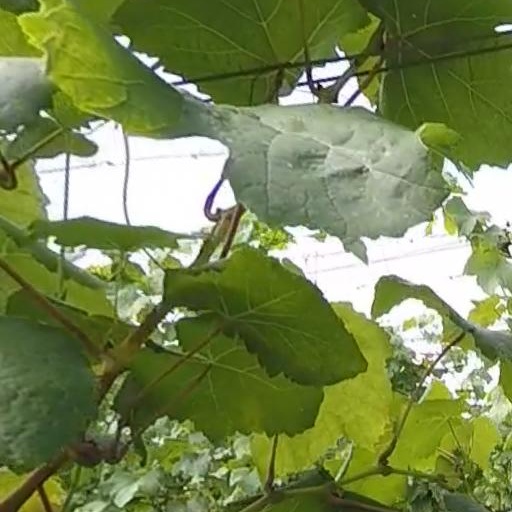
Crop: grape